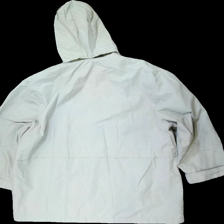
View: back
Type: Jacket
Category: Ladies
Brand: Cappuchini
Colors: Grey
Material: 78% polyester 22% cotton
Cut: Regular
Season: Spring
Holes: Major
Damage: hål arm
Damage location: middle left
Damage 2: hål
Damage 2 location: middle left
Damage 3: hål arm
Damage 3 location: middle right
Price range: <50
Recommended usage: Export
Description: grå tunn jacka med flera hål